Webb Chiles

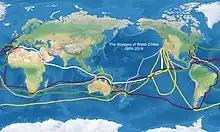
The colors of the lines are those of the boats who made them: Yellow:  EGREGIOUS White:  CHIDIOCK TICHBORNE 1 and 2 Red:  RESURGAM Green:  THE HAWKE OF TUONELA Gray:  GANNET

Leaving in October 1975 from San Diego, he set the record for the fastest solo circumnavigation in his Ericson 37 "Egregious", with an eastwards passage around the three capes in 203 days. In this journey he also became the first American to round Cape Horn solo.